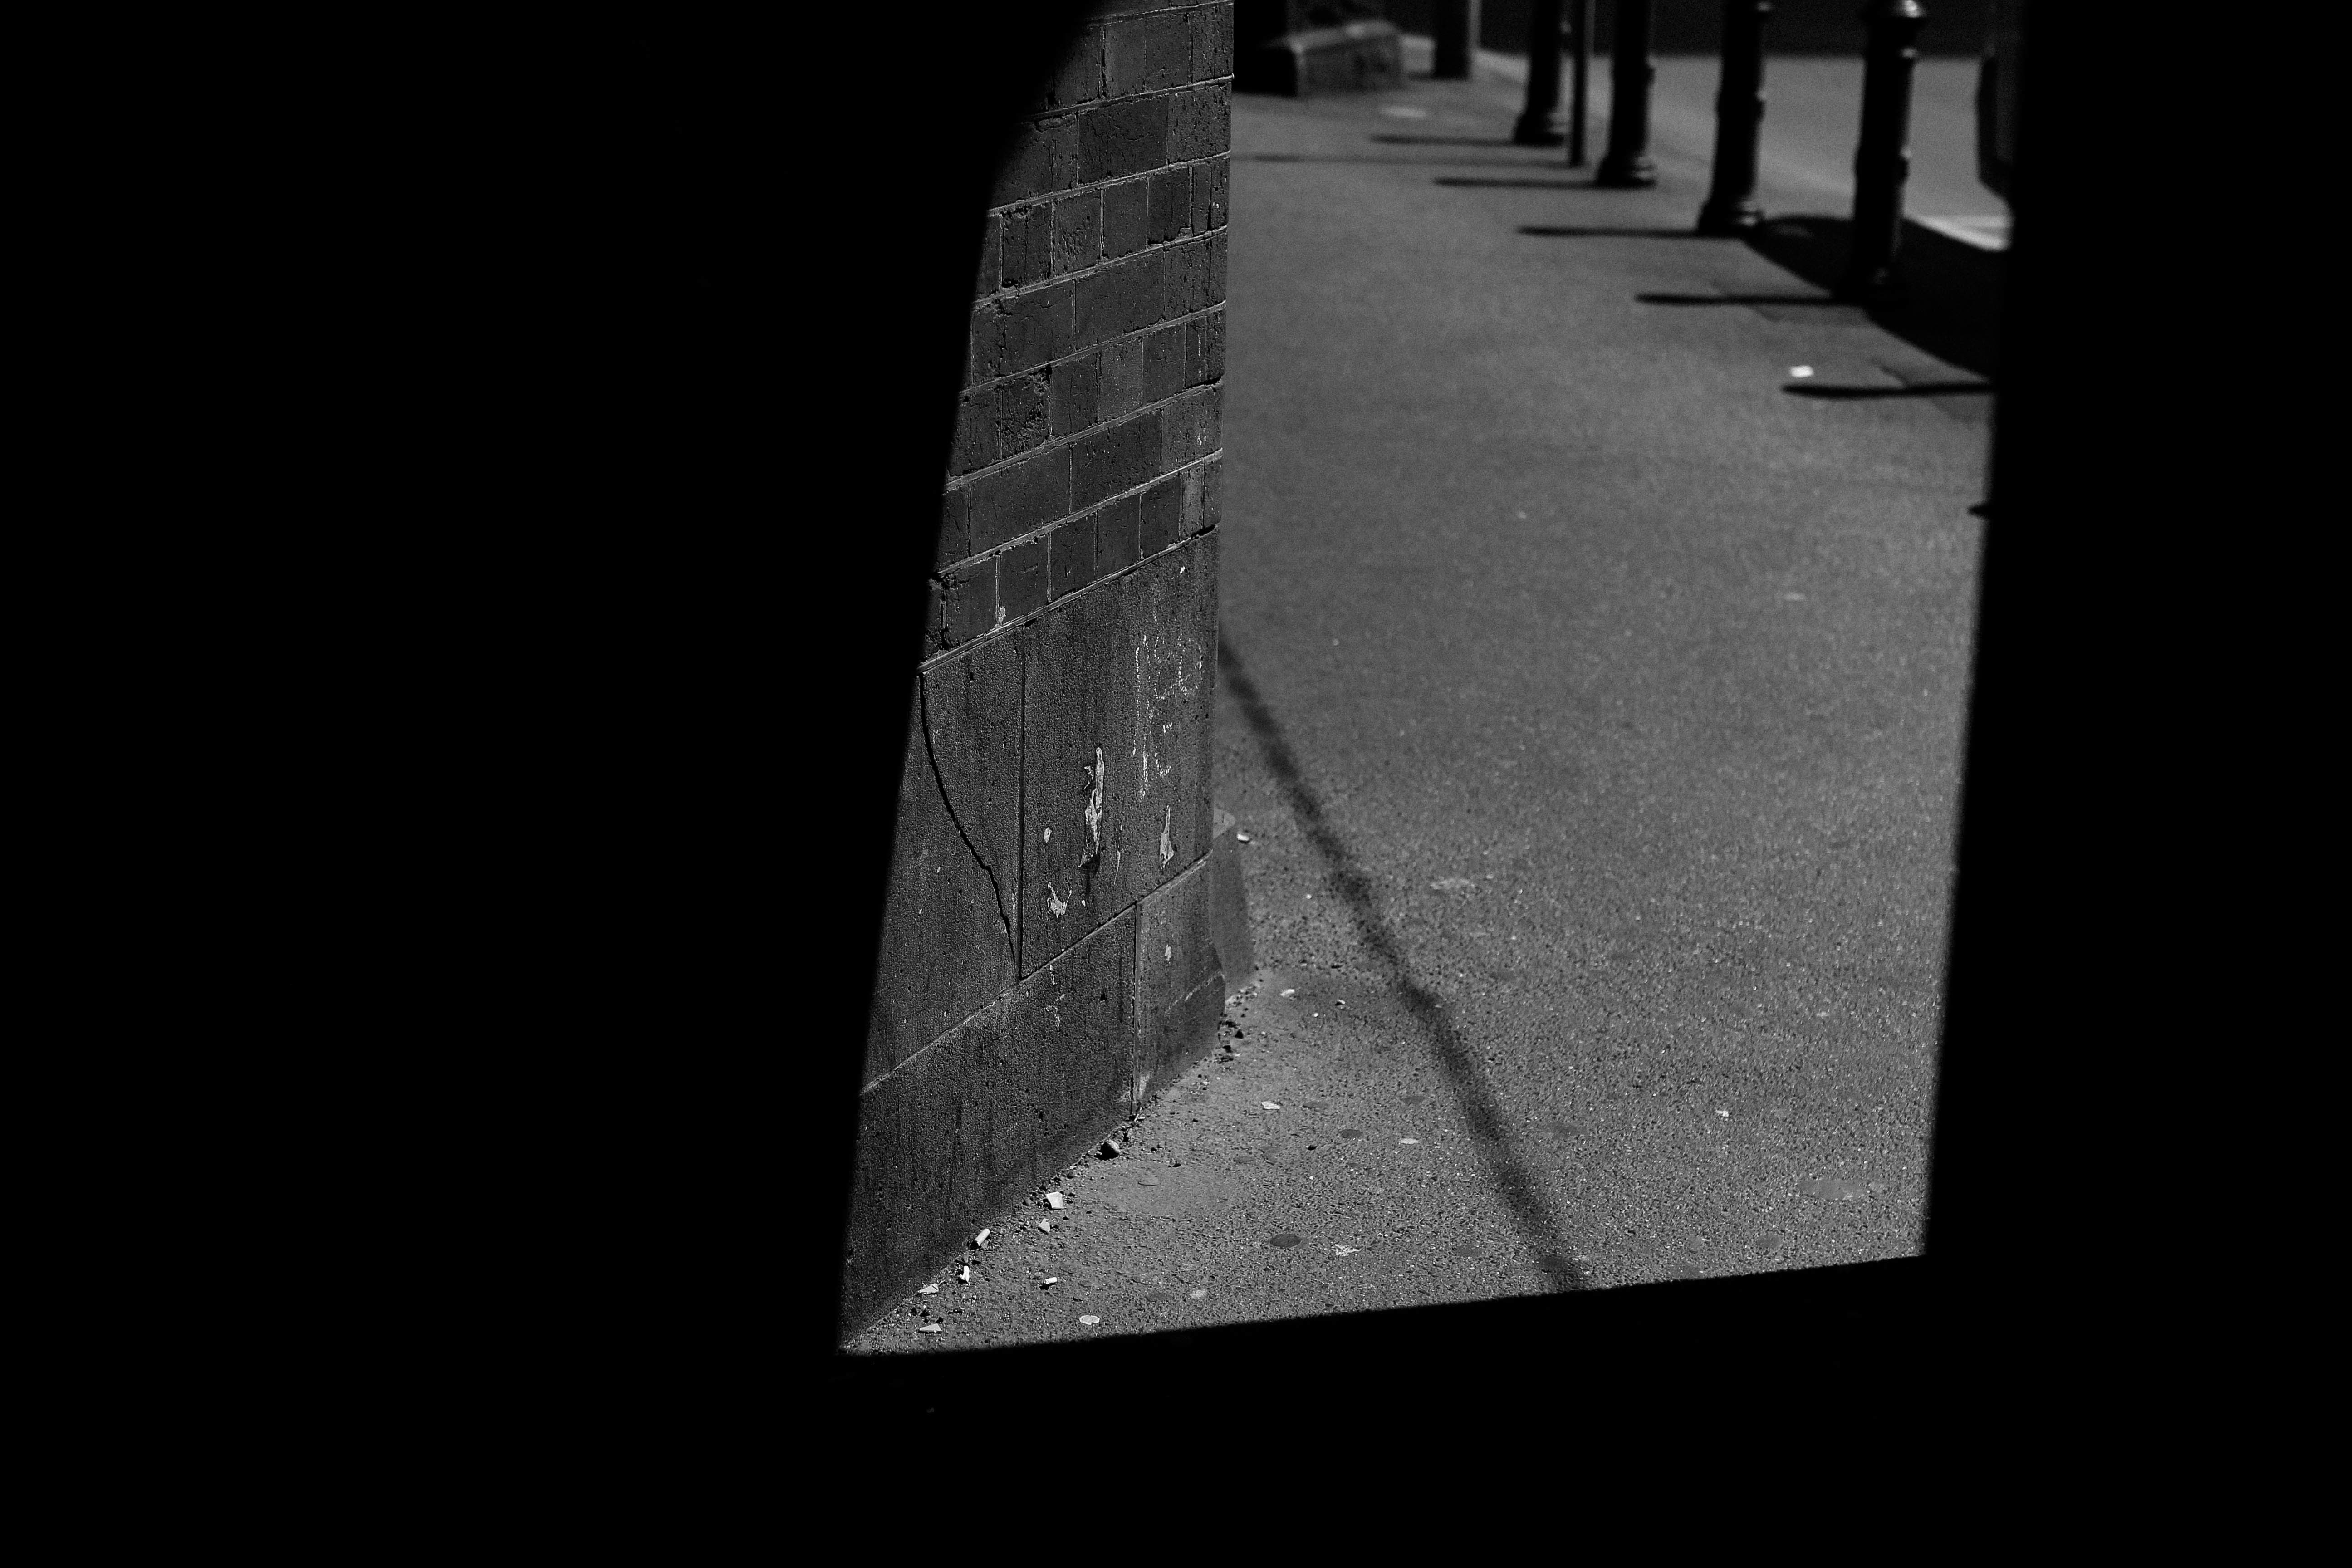
light, black and white, white, line, shadow, darkness, black, monochrome, lighting, symmetry, image, shape, monochrome photography